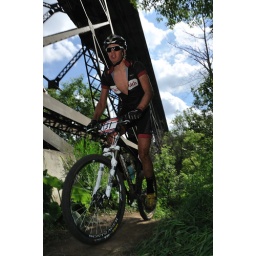
From the Edmonton Canada Cup mountain bike race, July 11th, 2010 in Edmonton, Alberta, Canada.